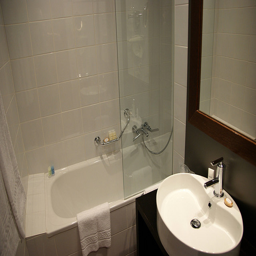
Nice bathroom with the bath and see through mirrors
An open bath tub and a sink in a restroom
A bathroom tub with a glass shower door.
A bathroom with a bathtub, mirror and sink.
a shower with a glass door and a sink in a bathroom